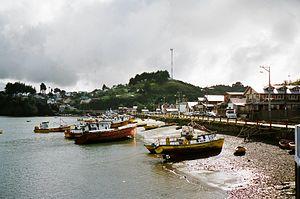
Le bourg de Quemchi, sur la côte Nord-Est de l'île chilienne de Chiloé.
Quemchi est une commune du Chili située au sud du pays dans l'île de Chiloé elle-même rattachée à la région des Lacs.